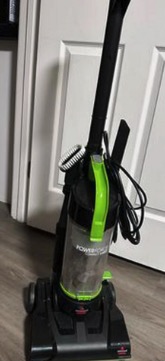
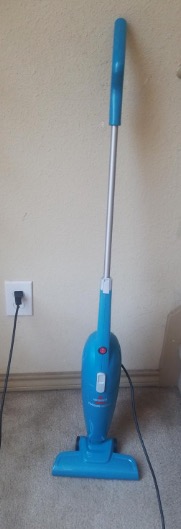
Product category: items_vacuum
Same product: no